Hawker Hurricane variants

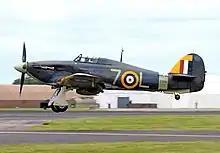
Hawker Sea Hurricane Mk.Ib (Z7015) arrives at the 2016 RIAT

The Mk IV. The last major change to the Hurricane was to "rationalise" the wing, configuring it with a single design able to mount two 250 or 500 lb (110 or 230 kg) bombs, two 40 mm (1.57 in) Vickers S guns, two 40 mm (1.57 in) Rolls-Royce B.H. type guns, two SBC (small bomb containers), SCI (smoke curtain installation), two 45 or 90 gallon drop tanks, or eight "60 pounder" RP-3 rockets. Some sources say that the new design also mounted the improved Merlin 24 or 27 engines of 1,620 hp (1,208 kW) but the RAF Form 78 shows otherwise. All Merlin 27 were modified to Merlin 25 and used in Mosquitoes. There were only 16 production Merlin 24 by the time over 300 Mark IV had been delivered and despite many Hurricane IV exports Merlin 24 exports were rare, and in accordance with the overseas Avro York fleet. The individual aircraft cards held by the RAF museum reports the final Mark IV had a Merlin XX. Mark IV loss reports note the engine as Merlin XX.